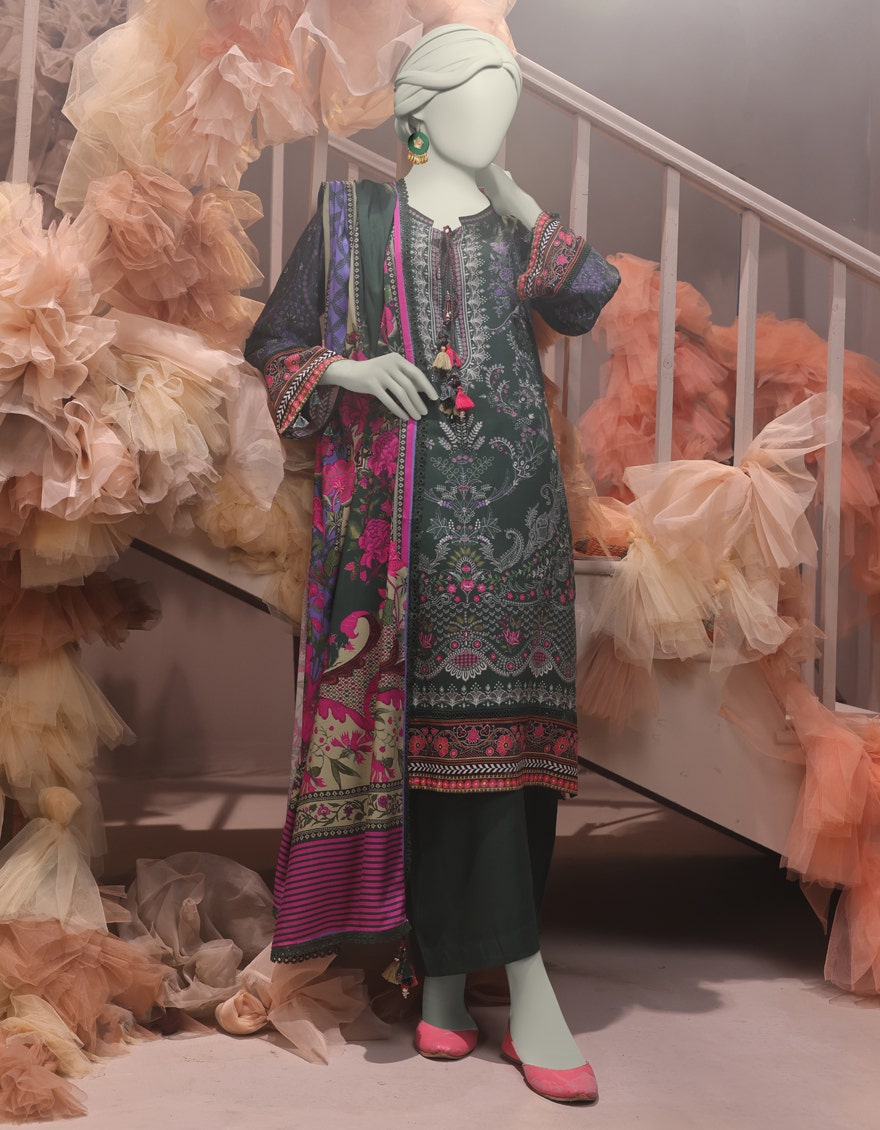
black multi embroidered lawn suit